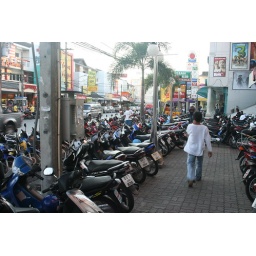
This isn't a car dealership but the sidewalk in front of a Phuket Town mall